Snyder S. Kirkpatrick

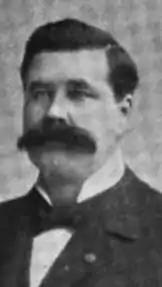

Snyder Solomon Kirkpatrick (February 21, 1848 – April 5, 1909) was an American attorney, Civil War veteran and politician who served one term as a U.S. representative from Kansas from 1895 to 1897.